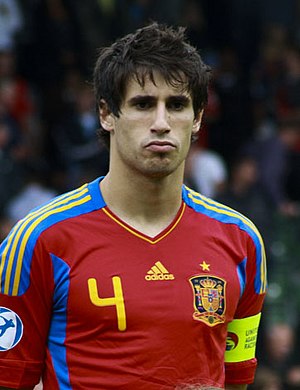
Javi Martínez
"Javier ""Javi"" Martínez Aginaga er en spansk fodboldspiller, der spiller som midtbanespiller i Bundesliga-klubben FC Bayern München.